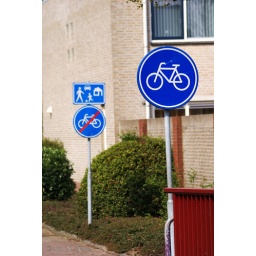
These signs are standing near my house, very strange!!!